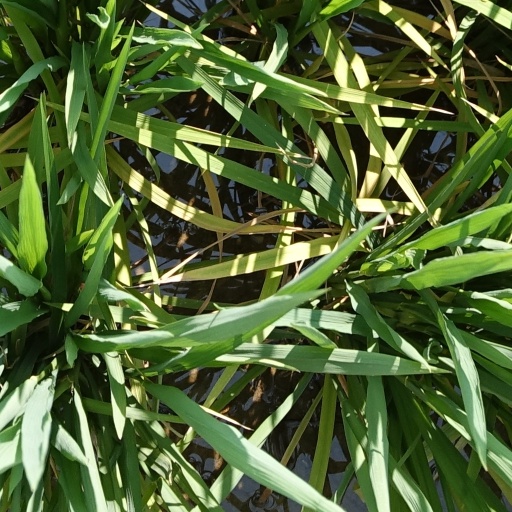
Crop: rice